Forest Lake, Queensland

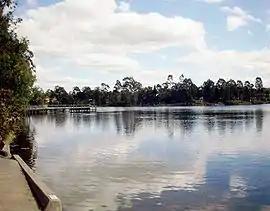
The lake at Forest Lake

Forest Lake is an outer south-western suburb of the City of Brisbane, Queensland, Australia. In the , Forest Lake had a population of 22,676 people.